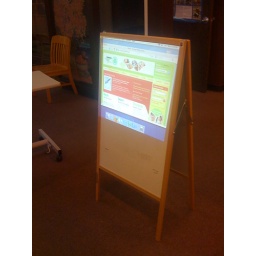
Whiteboard/Flannelboard projection. Remember to resize the Internet Explorer window in this set-up or use butcher paper to extend to the side.